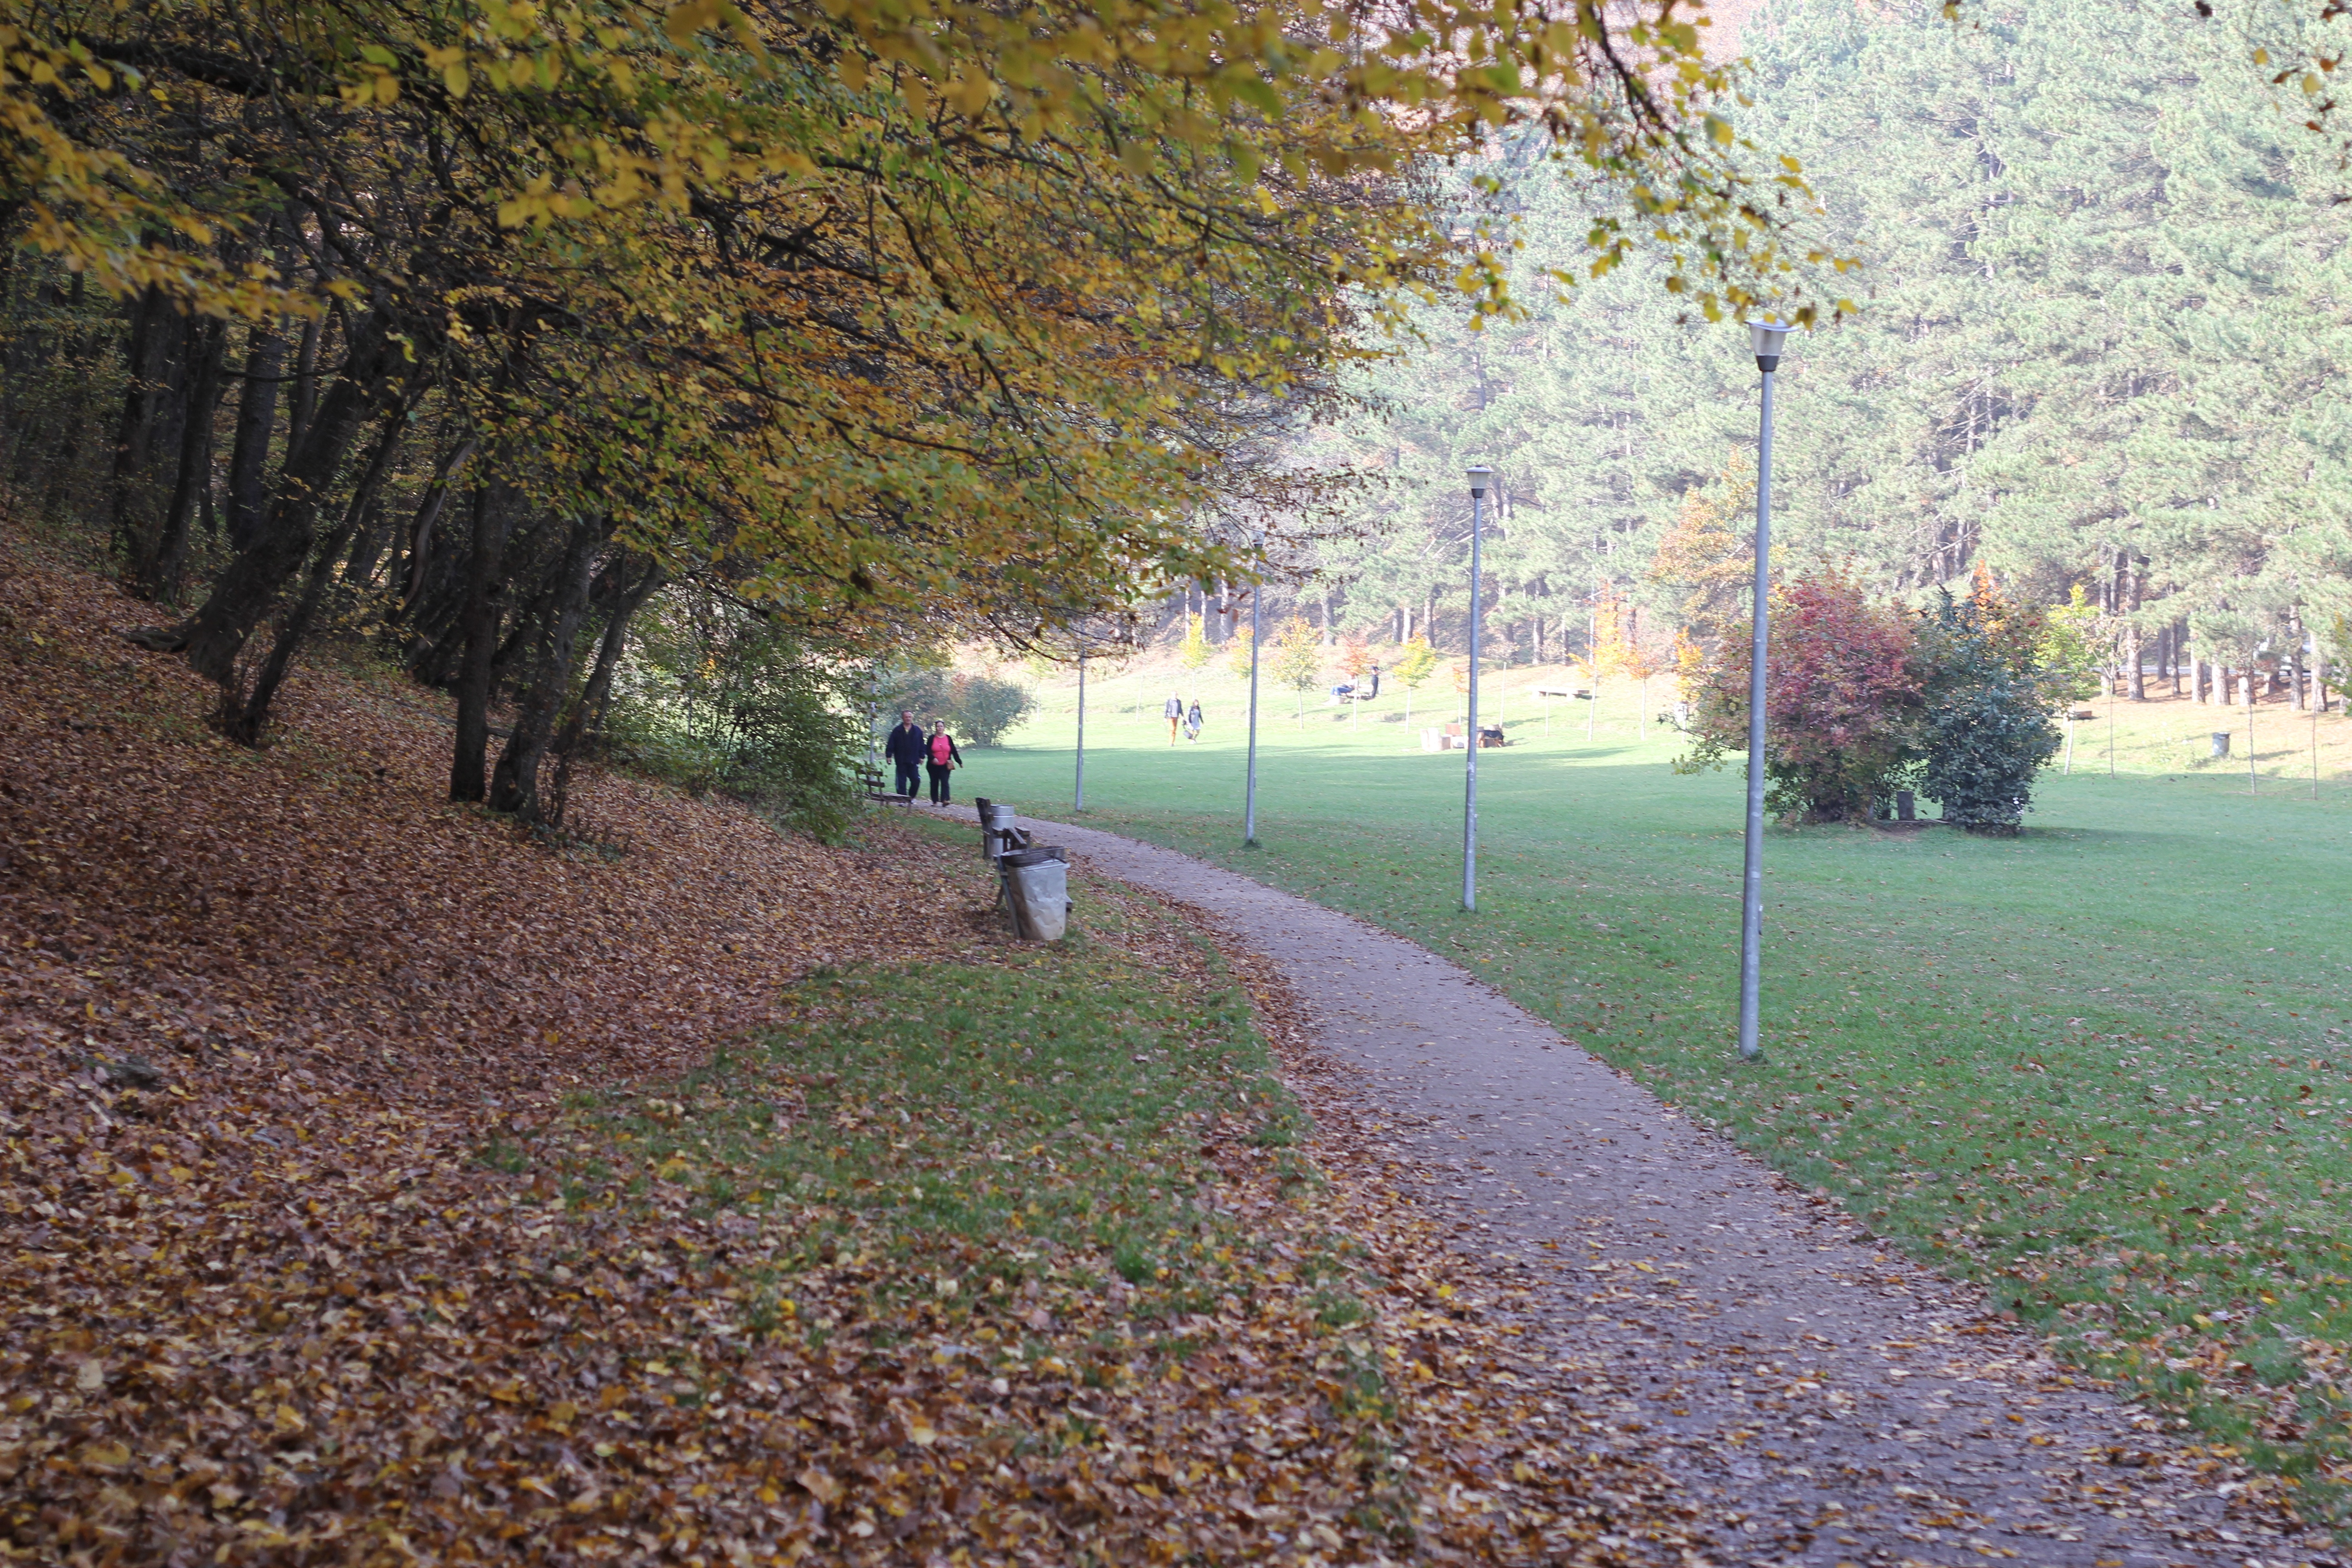
tree, nature, forest, grass, plant, trail, lawn, sunlight, morning, leaf, flower, green, autumn, season, woodland, rural area, atmospheric phenomenon, woody plant